South Nyack, New York

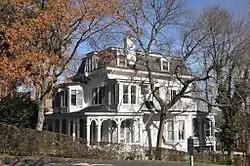
Carson McCullers House

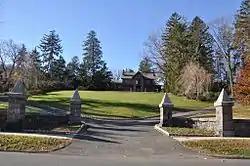
Ross-Hand Mansion

The Nyack Ice House, formerly located at 90 Clinton Avenue, which opened in 1881, producing and delivering blocks of ice to homes, restaurants, bars and stores, was demolished on April 2 and 3, 2008. During the 19th century, the Nyack Ice House was the only ice plant between Englewood, New Jersey and Newburgh, New York. When sold in 1921, production of coal and later oil began at the site and the name changed to "Nyack Ice and Coal Co." In 1965, the business also sold milk and was operated under the original name. Recently, the company sold mostly to ice carvers and supermarkets and supplied the ice for magician David Blaine's stunt in 2000 when he suspended himself in a block of ice over Times Square.